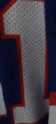
Number: 1